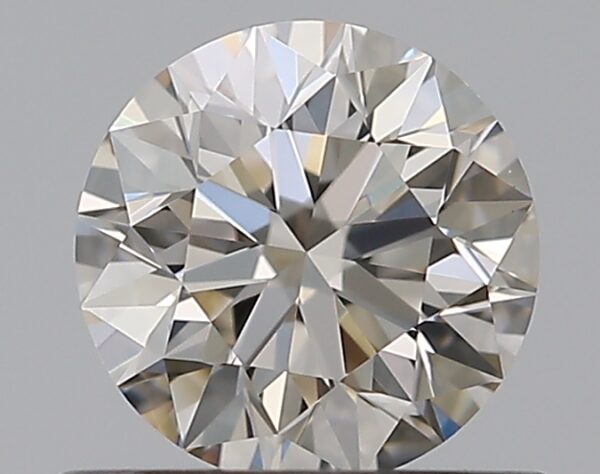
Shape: round
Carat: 0.5
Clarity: VVS1
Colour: L
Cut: EX
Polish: EX
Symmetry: EX
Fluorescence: F
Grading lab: GIA
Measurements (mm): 5.02 x 5.05 x 3.18